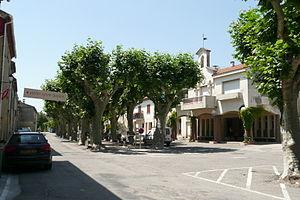
Grande place et la mairie à droite à Domazan.
Domazan est une commune française située dans le département du Gard, en région Occitanie.